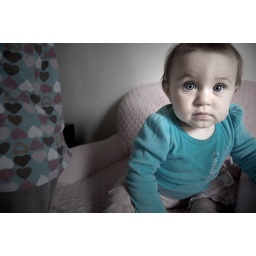
anna in pink chair